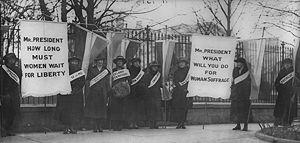
Les Silent Sentinels, ou Sentinelles silencieuses en français, est une organisation pour le droit de vote des femmes créée par Alice Paul et le National Woman's Party. Elles manifestent devant la Maison-Blanche lors de l'investiture de Woodrow Wilson le 10 janvier 1917. Les Sentinels commencent à protester après que le président ait dit lors d'une réunion que les femmes devaient « concerter l'opinion publique à propos du droit de vote des femmes ». Elles décident de protester six jours par semaine jusqu'au 4 juin 1919, jour d'adoption du dix-neuvième amendement de la Constitution des Etats-Unis par la Chambre des représentants et le Sénat.